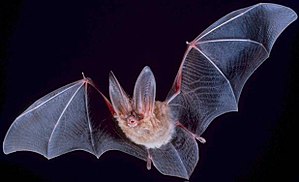
Flagermusbårne virus
Flagermus af arten Corynorhinus townsendii i familien barnæser
Flagermusbårne virus er virusgrupper, der hovedsageligt har flagermus som primære værter.